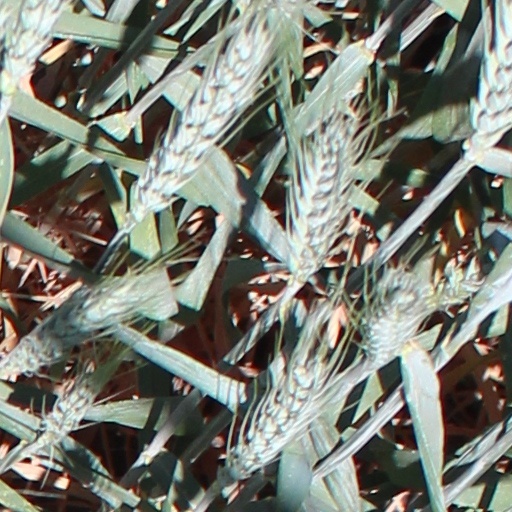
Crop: wheat